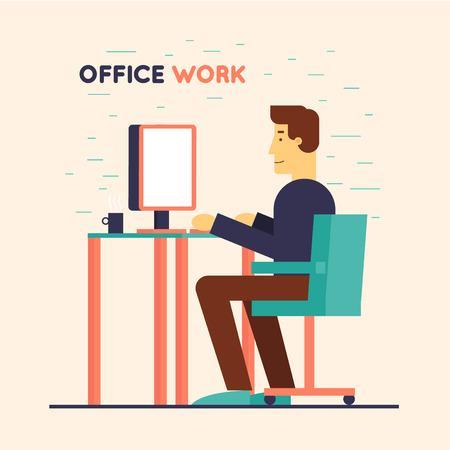
office worker sitting at the table and working on the computer .